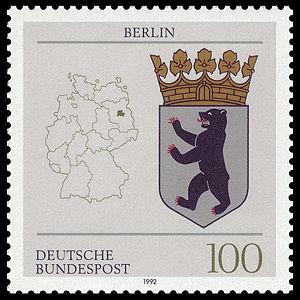
Les armoiries du Land et de la ville de Berlin représentent l'ours berlinois. L'ours n'était pas le symbole de la ville depuis le début. Pendant plusieurs siècles, l'ours a partagé le sceau et les armoiries avec les aigles de Brandebourg et de Prusse. La raison pour laquelle les Berlinois ont choisi l'ours comme animal héraldique ne peut pas être clairement clarifiée en raison du manque de documents. La conception des sceaux et des armoiries a été influencée en partie par des événements politiques et historiques. Le blason dans sa forme actuelle est valable depuis 1954. Les quartiers de la ville ont leurs propres armoiries en plus des armoiries de l'État qu'ils peuvent utiliser pour représenter les districts.